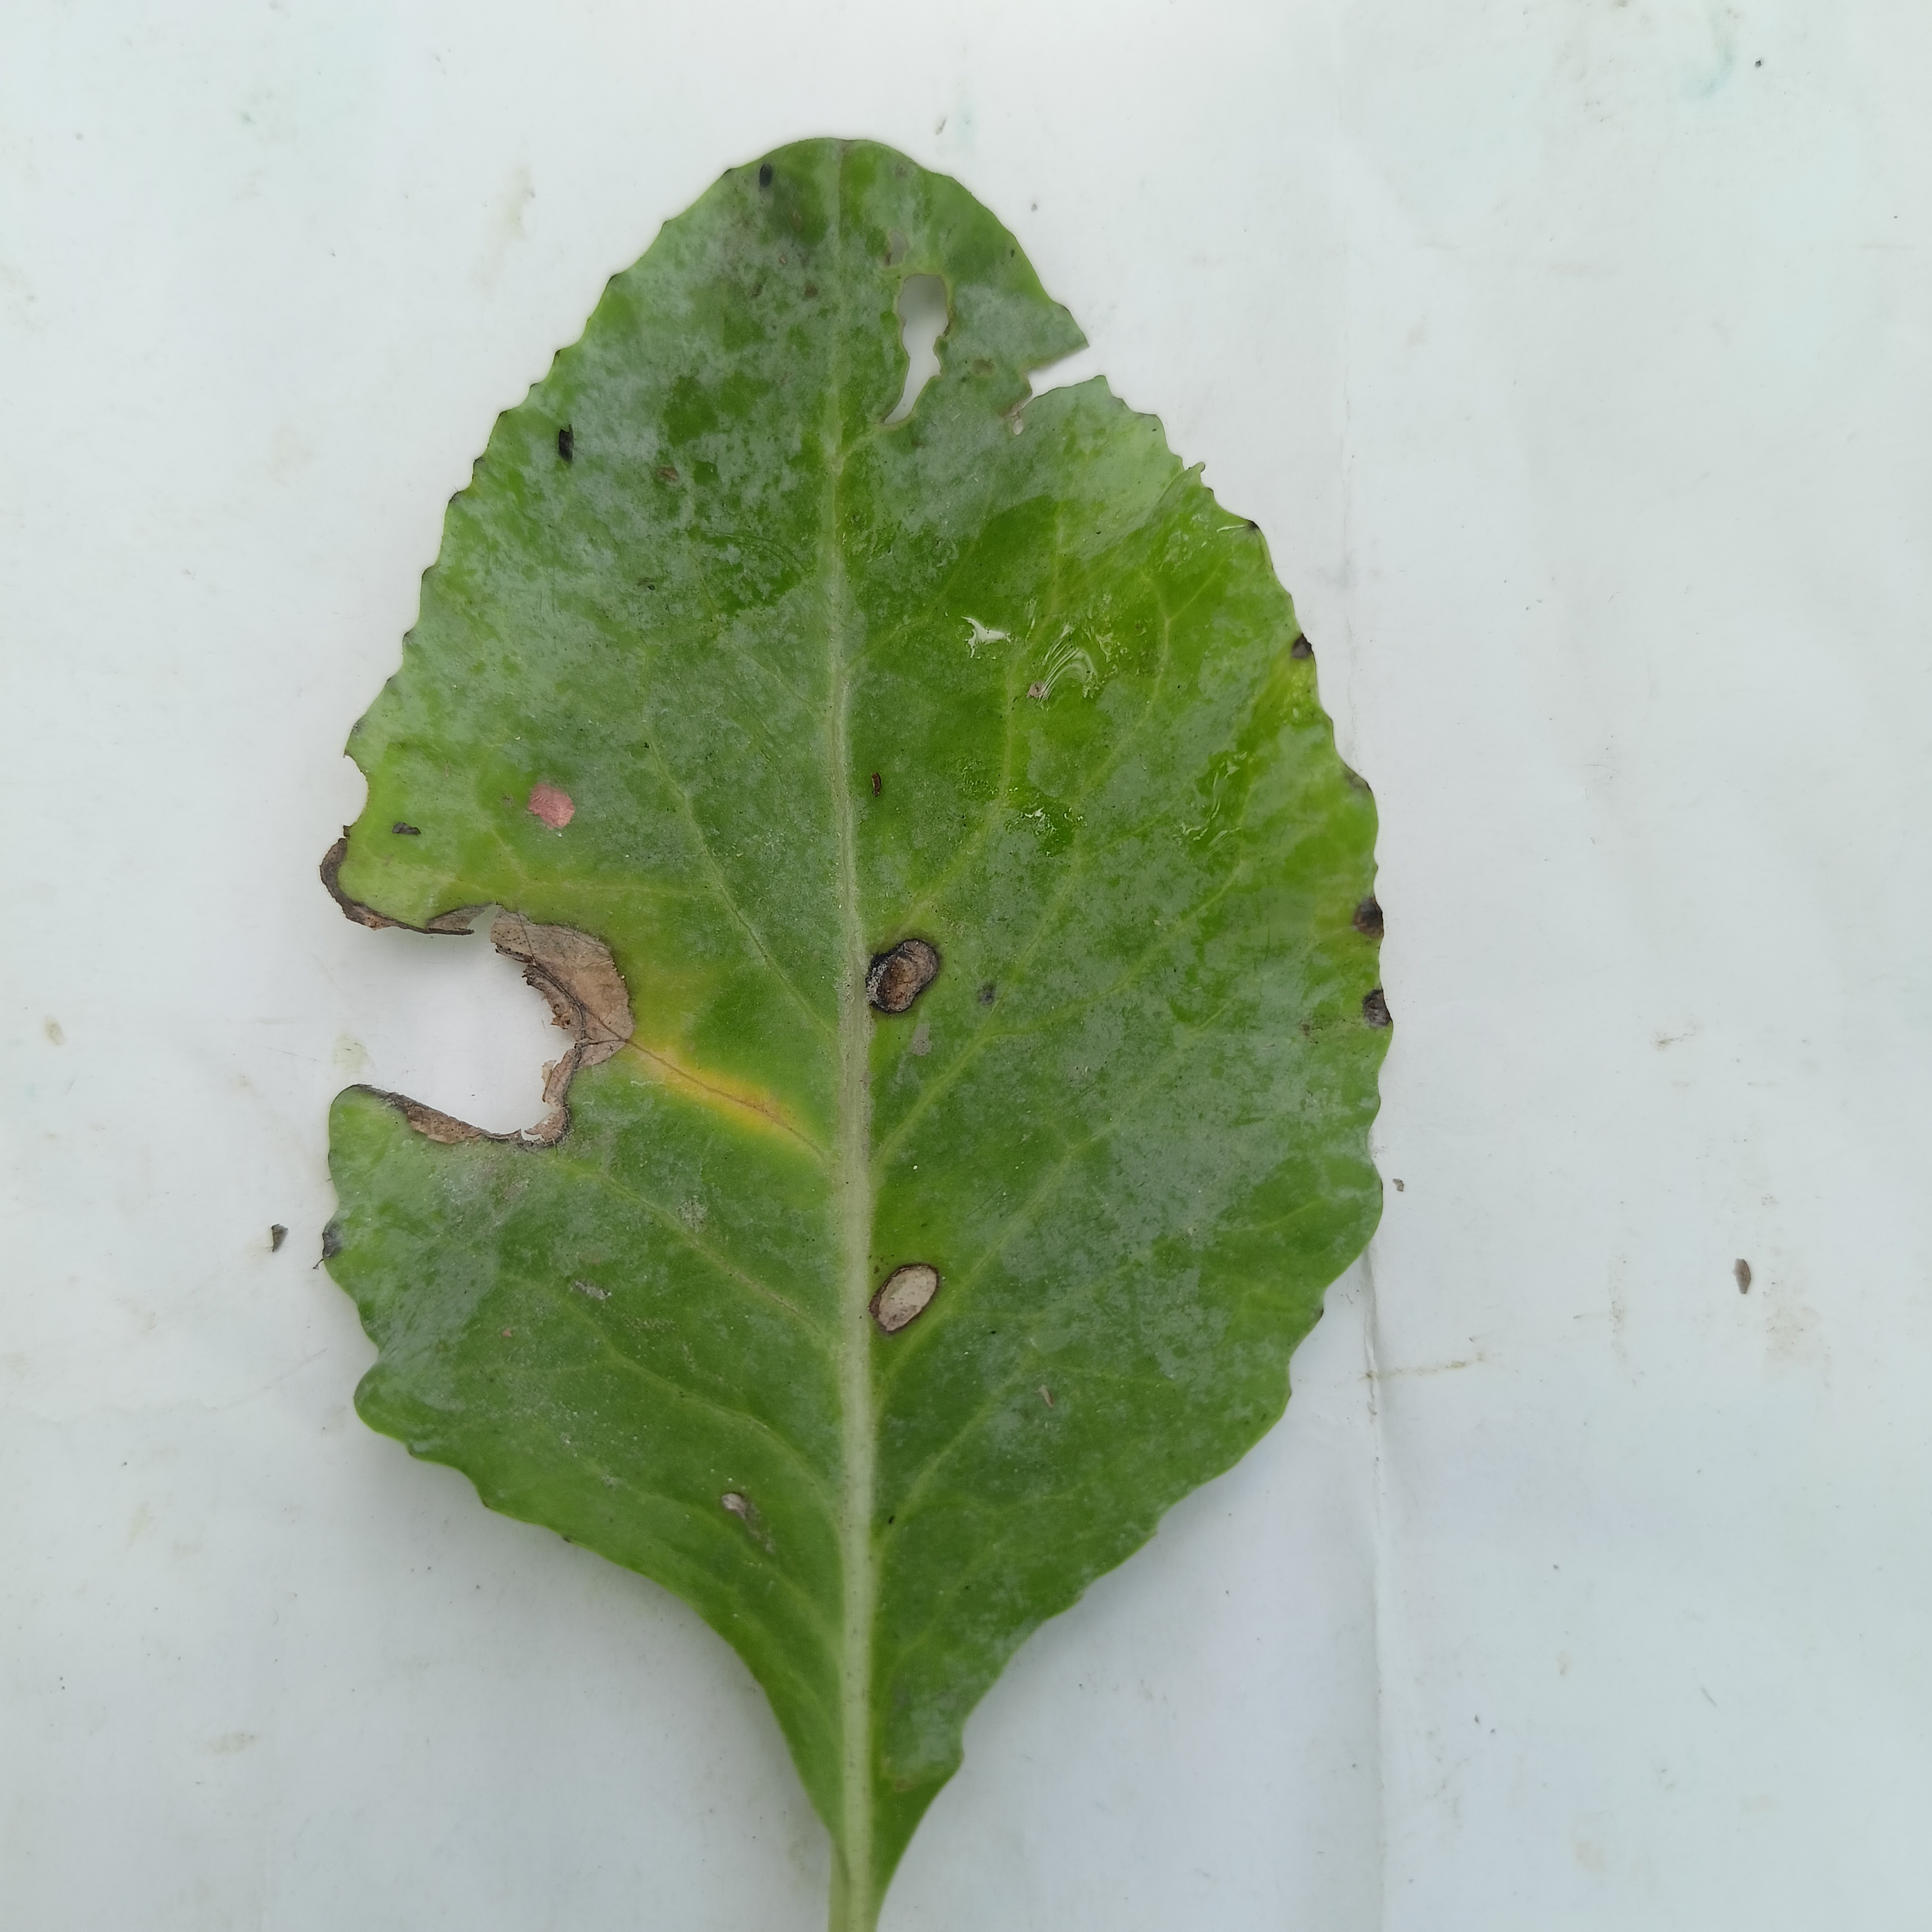
Label: Insect Hole